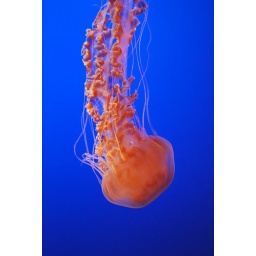
I liked how the jelly fish pops out of the picture with the blue background. The lighting was in the background. f/5.6, 1/30